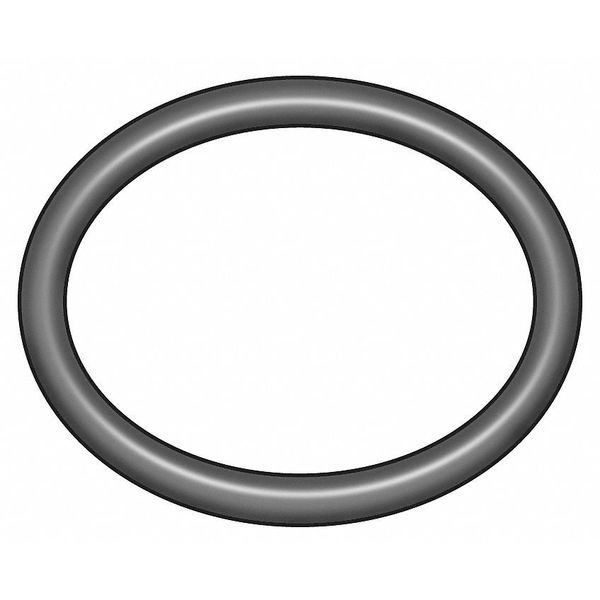
Buna-N O-Ring, 4mm Wide 87mm ID, PK10
O-Ring, No Metal Detectable, No X-Ray Detectable, System of Measurement Metric, Cross Section Shape Round, O-Ring Material Buna N, Durometer (Hardness) Rating Medium Hard, Nominal Inside Dia. 87 mm, Nominal Width 4 mm, Actual Inside Dia. 87 mm, Actual Width 4 mm, Color Black, Durometer 70 Shore A, Nominal Outside Dia. 95 mm, Actual Outside Dia. 95 mm, Temp. Range -40 Degrees to 250 Degrees F, FDA Approved No, Properties Resistant to Oils, Resistant to Water, Application Standard graingerSKU: 712N37, mscSKU: , zoro_no: G1644178, mongo_id: 65bbe8219a749db822776003
Brand: Zoro Select
Category: Hardware > Hardware Accessories